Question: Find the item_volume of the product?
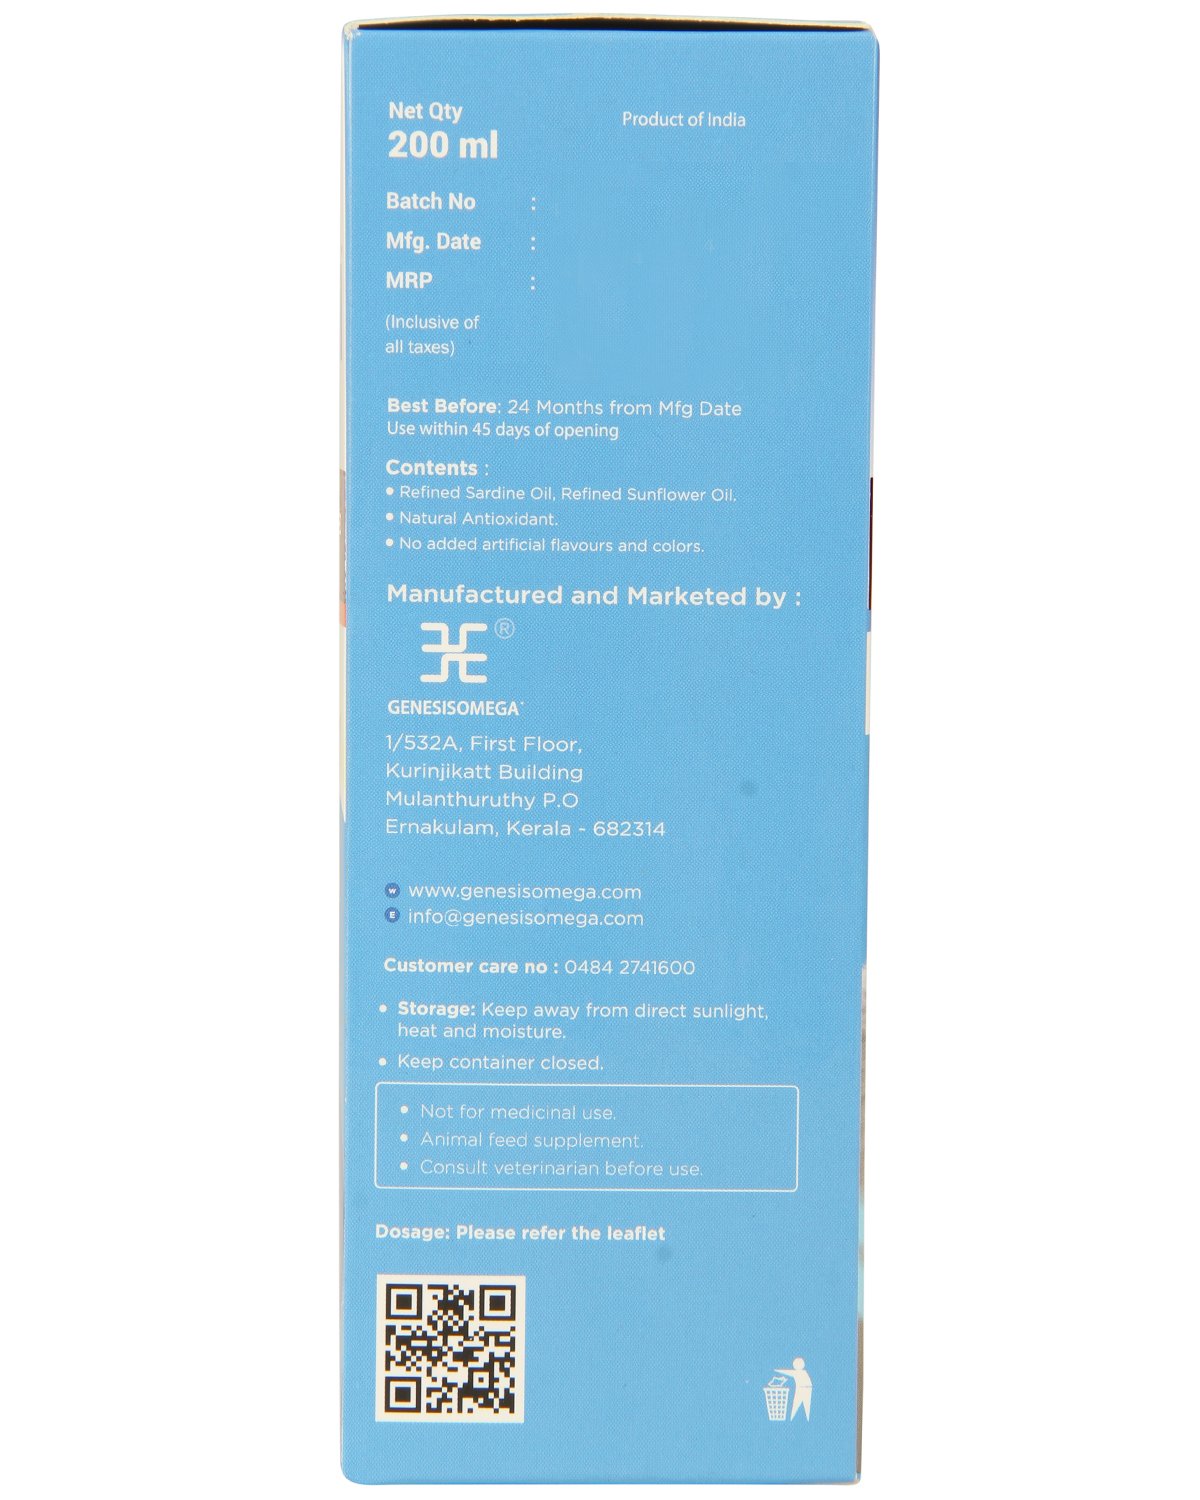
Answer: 200.0 millilitre